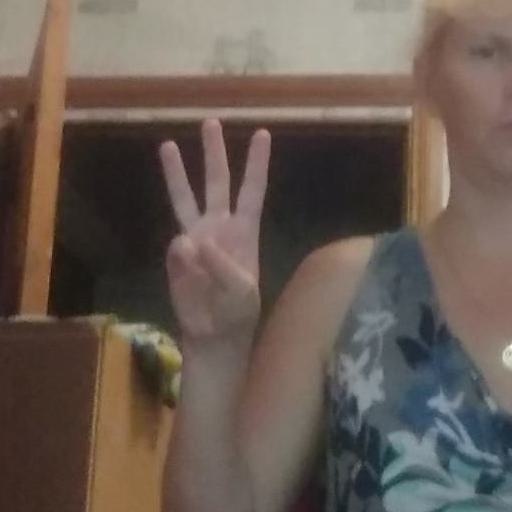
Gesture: three